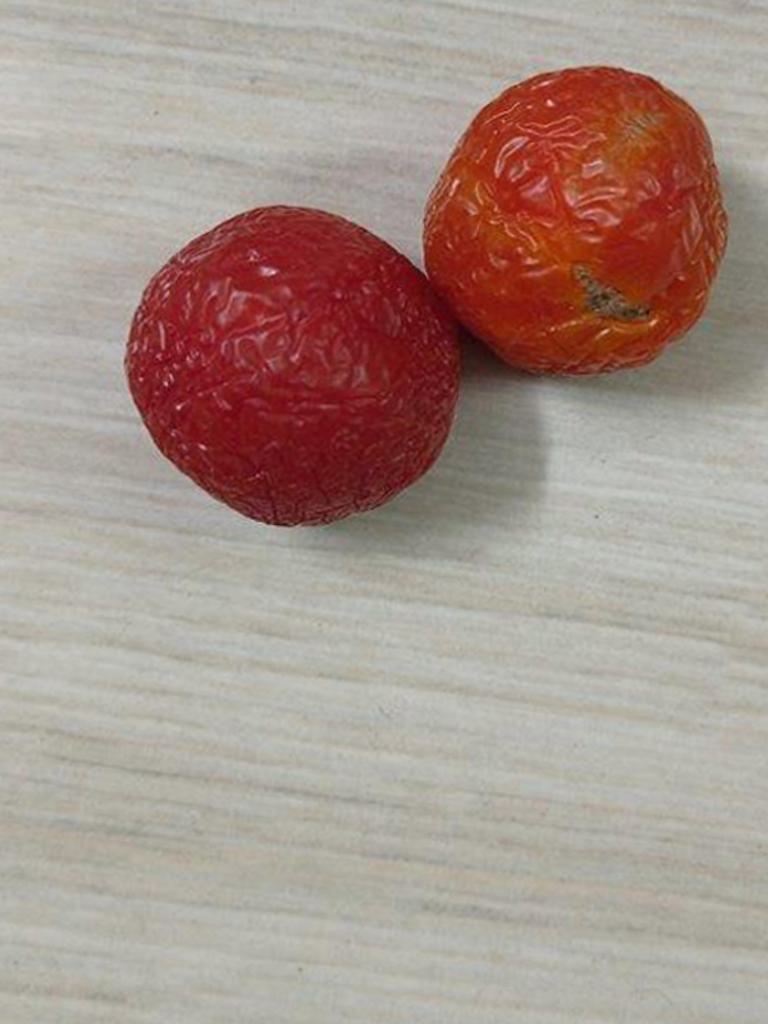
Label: Rotten